Albrechts of Rothenburg ob der Tauber

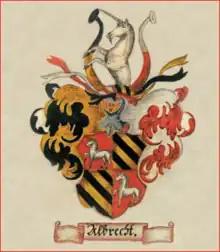
Coat of arms of the Albrecht of Rothenburg ob der Tauber family

The Albrecht of Rothenburg ob der Tauber was a patrician family, many of whose members occupied administrative offices in both the Interior and Exterior Councils that governed the Imperial Free City of Rothenburg ob der Tauber during the second half of the Holy Roman Empire. In addition to performing various judicial, religious and administrative roles in their home city, several Albrechts also wrote University theses that contributed, in the wider context of defining German national identity, to Law and Legal Theory during the years that spanned the Protestant Reformation, the Thirty Years War, the war's aftermath, and the German Enlightenment.